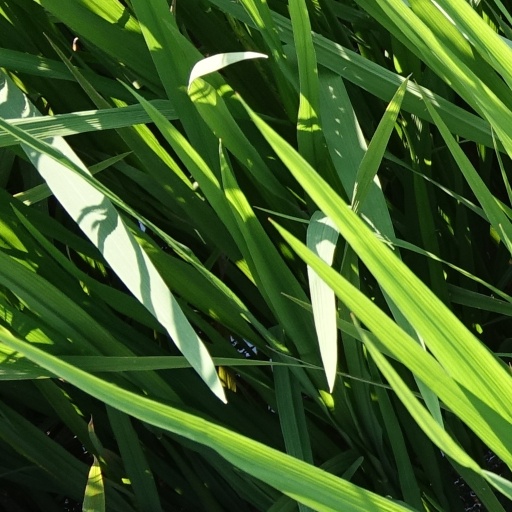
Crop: rice